Royalist attack on Chaves

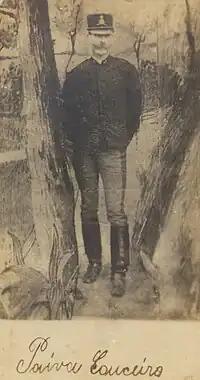
Paiva Couceiro in Galicia (June, 1912)

After a hard winter in exile, the refugees were eager to fight again. In February Paiva Couceiro joined them in Galicia. It was hoped that the towns in the north, now more than ever, would come over to their side. They now had more men and materials. The original plan was to cross the mountains of the Barroso, west of Chaves, and link up with followers of a pro-monarchist priest in Cabeceiras de Basto.